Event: Nepal Earthquake
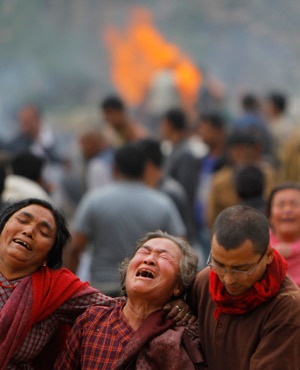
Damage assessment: no_damage